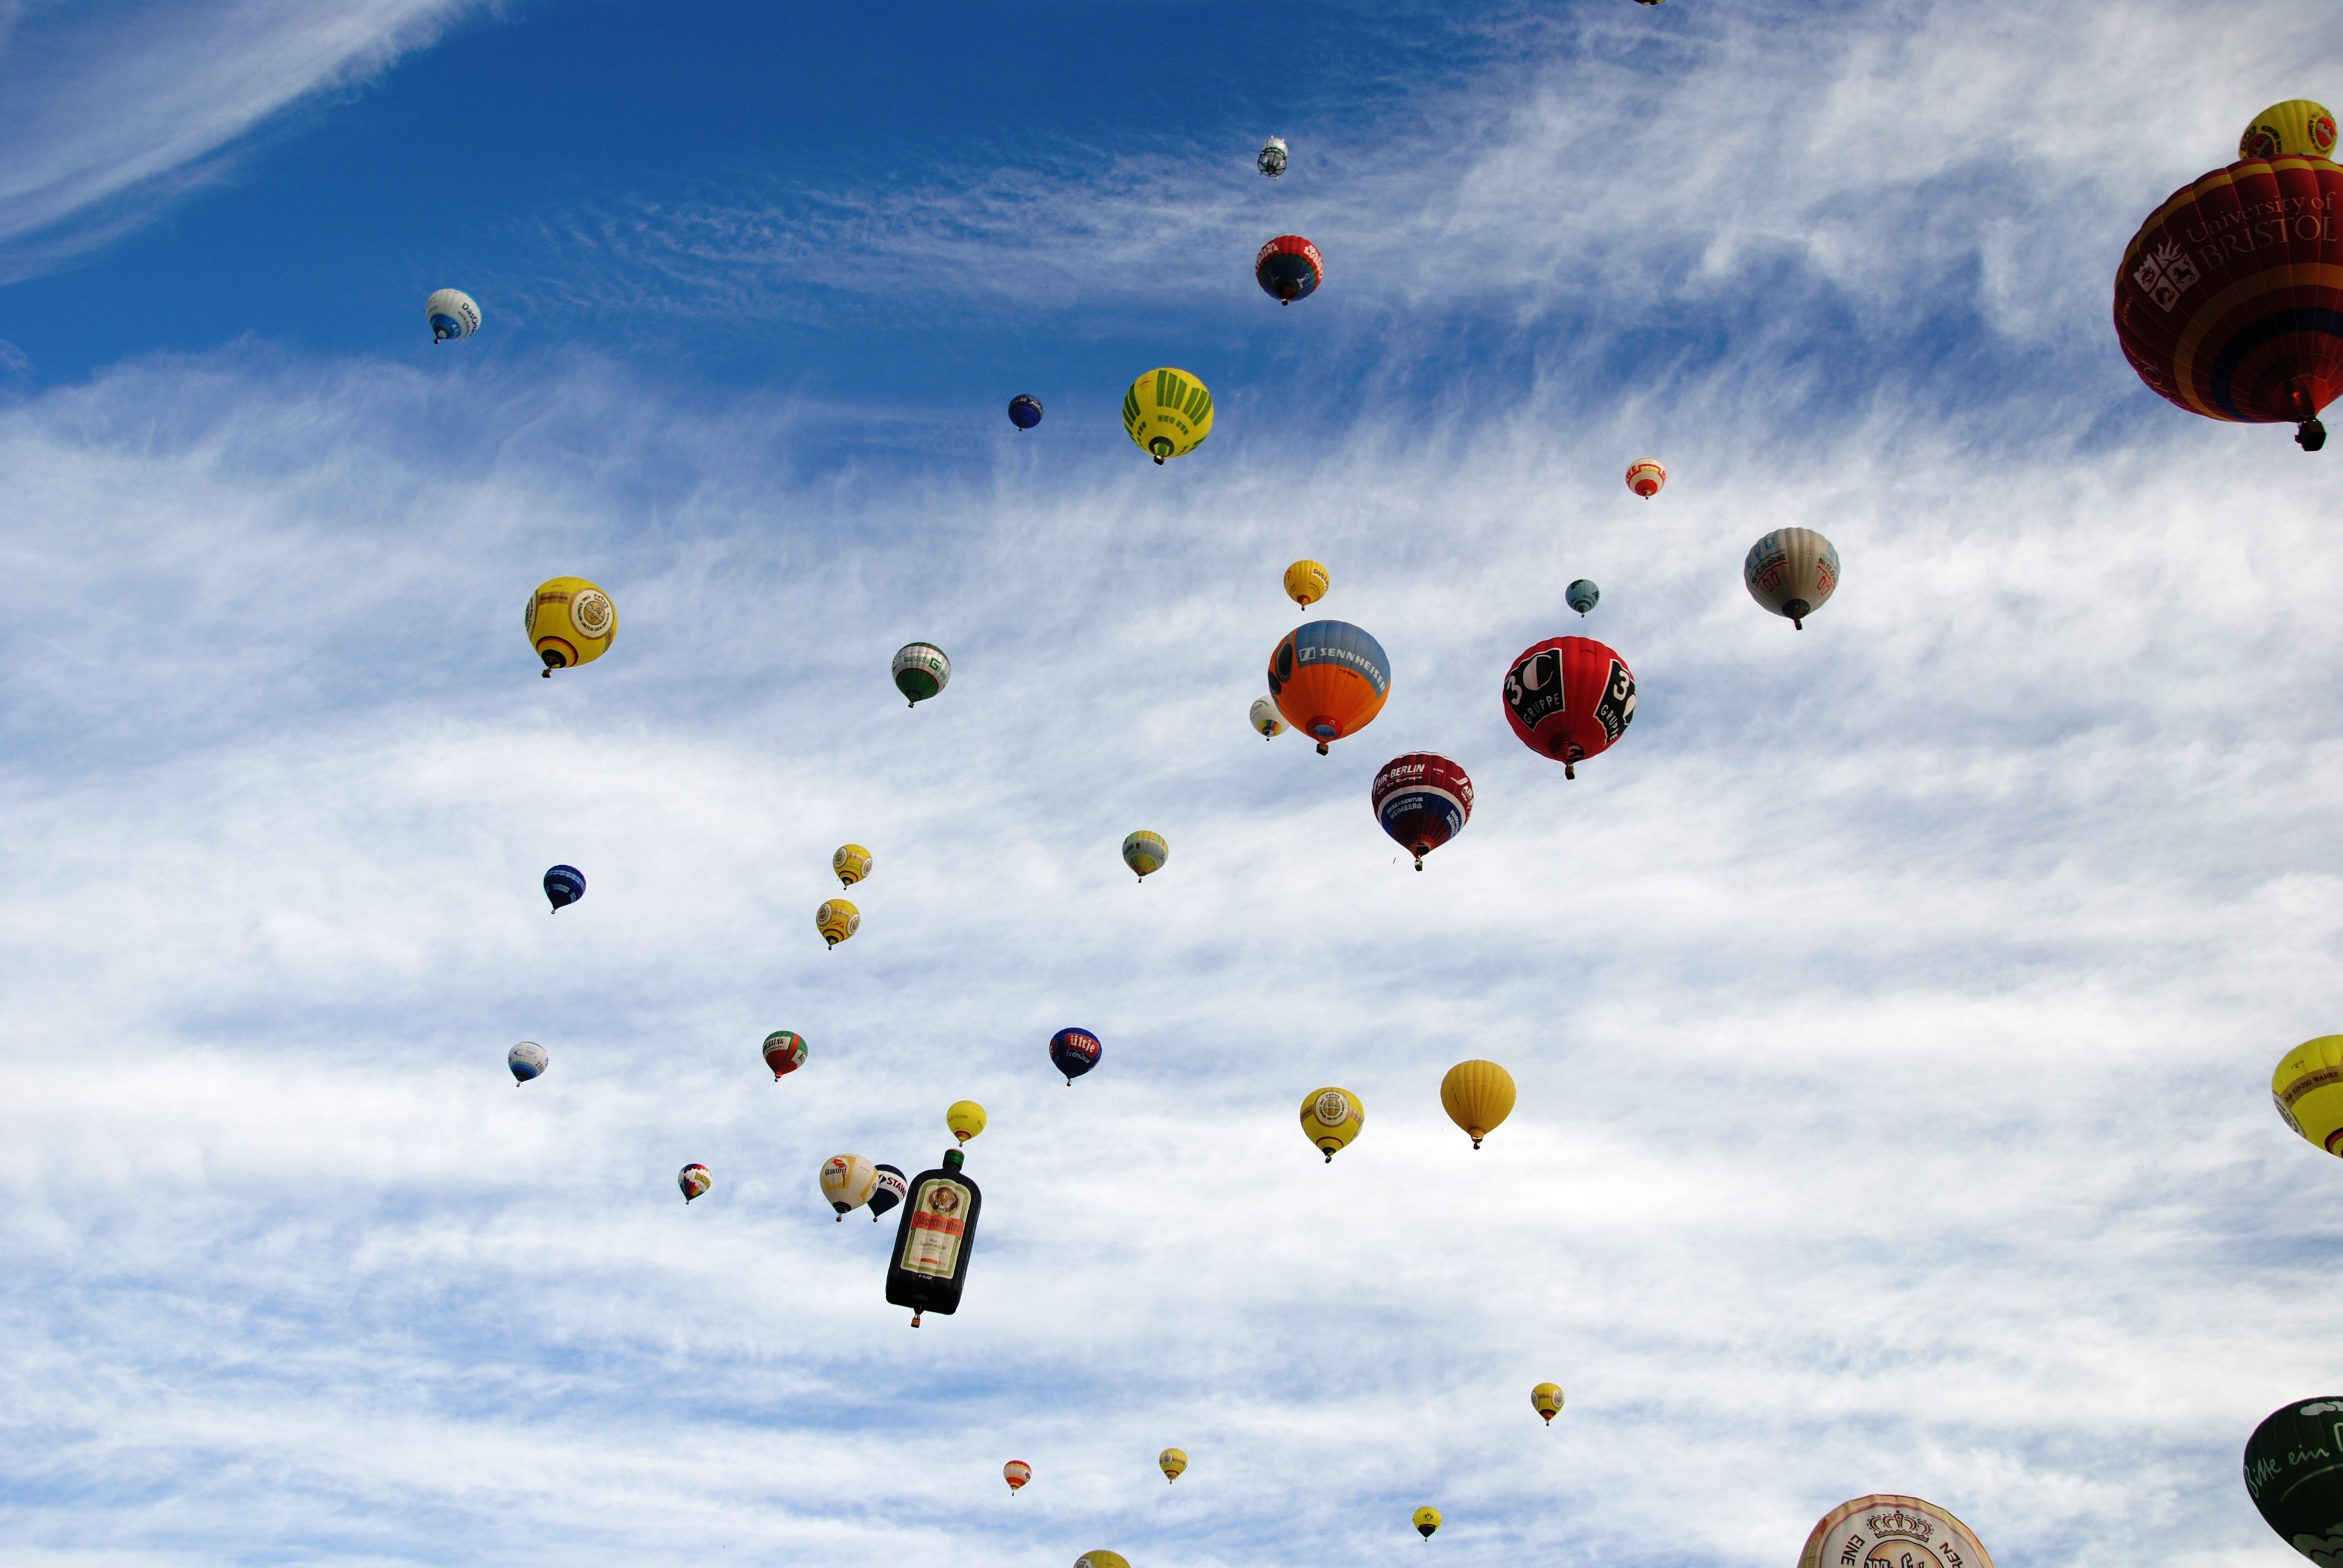
sky, balloon, hot air balloon, fly, aircraft, vehicle, flight, colorful, toy, start, burner, ballooning, screenshot, take off, air sports, hot air ballooning, sleeve, hot air balloon ride, hot air balloon rides, balloon launch, balloon envelope, warsteiner, mongol, atmosphere of earth